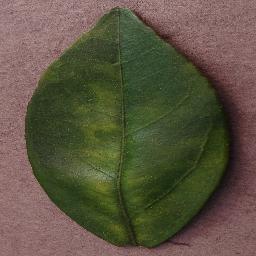
Label: Orange___Haunglongbing_(Citrus_greening)